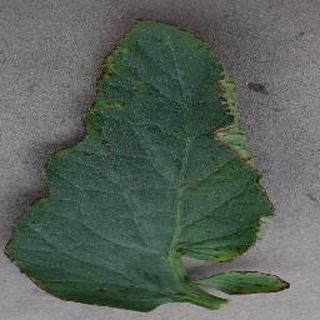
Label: tomato_bacterial_spot